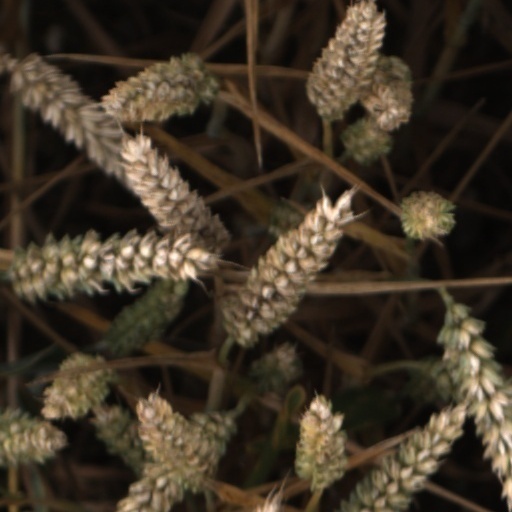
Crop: wheat